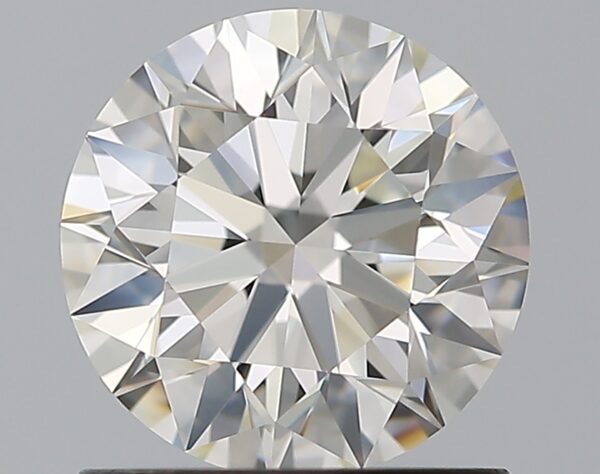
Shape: round
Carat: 1.03
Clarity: VVS2
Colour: H
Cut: EX
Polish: EX
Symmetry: EX
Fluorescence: ST
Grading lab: GIA
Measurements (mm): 6.43 x 6.46 x 4.03